1940 Louisiana hurricane

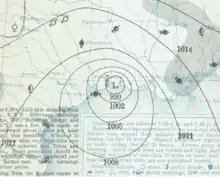
Surface weather analysis of the storm on August 7, at peak intensity

The 1940 Louisiana hurricane caused record flooding across much of the Southern United States in August 1940. The second tropical cyclone and hurricane of the annual hurricane season, it formed from a frontal low off the west coast of Florida on August 3. Initially a weak disturbance, it moved generally westward, slowly gaining in intensity. Early on August 4, the depression attained tropical storm intensity. Ships in the vicinity of the storm reported a much stronger tropical cyclone than initially suggested. After reaching hurricane strength on August 5 south of the Mississippi River Delta, the storm strengthened further into a Category 2 hurricane with maximum sustained winds of 100 mph and a minimum barometric pressure of 972 mbar (hPa; 28.71 inHg) at 0600 UTC on August 7. The hurricane moved ashore near Sabine Pass, Texas later that day at peak strength. Once inland, the storm executed a sharp curve to the north and quickly weakened, degenerating into a tropical storm on August 8 before dissipating over Arkansas on August 10.